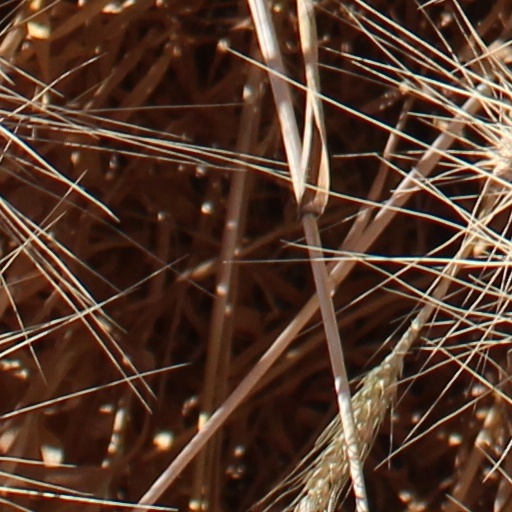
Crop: wheat